Brighthope Railway

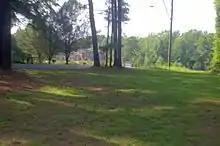
This is the Railroad Bed of the Brighthope Railway at Winterpock, Virginia.

Following the path of the old railroad today travels down Virginia State Route 10 from Bermuda Hundred on the north side of the Appomattox River and then east on Carver Heights Drive, Chester, through a landfill and housing complex, next to Bright Hope Road then along Beach Road then South on Coalboro Rd.